Colton Crossing

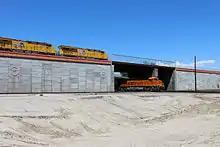
Colton Crossing in 2013

Colton Crossing is a railway crossing situated in Colton, California, directly south of Interstate 10. It is where the Sunset Route and the Southern Transcon intersect.